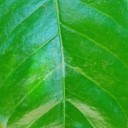
Label: Healthy